Raşit Meredow

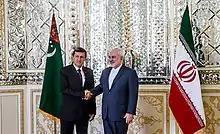
Meredow meets with Iranian Foreign Minister Mohammad Javad Zarif in Tehran, 7 May 2016

Raşit Meredow was born in Ashgabat on 29 May 1960. His father Öwezgeldi was a Turkmen scientist and lawyer. His mother is an ethnic Azerbaijani. Meredow's relatives on his mother’s side live in the city of Mary, where she herself spent her childhood before moving to Ashgabat. In January, Meredov's sister's husband suddenly died, and all of Meredov's relatives arrived there from the capital. His sister taught at Secondary School No. 2 in Mary, and later her sister transferred to teach language and mathematics courses at the Mary Educational Center.